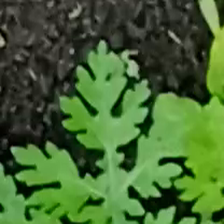
Weed species: Gajar_gavat_(Parthenium hysterophorus)